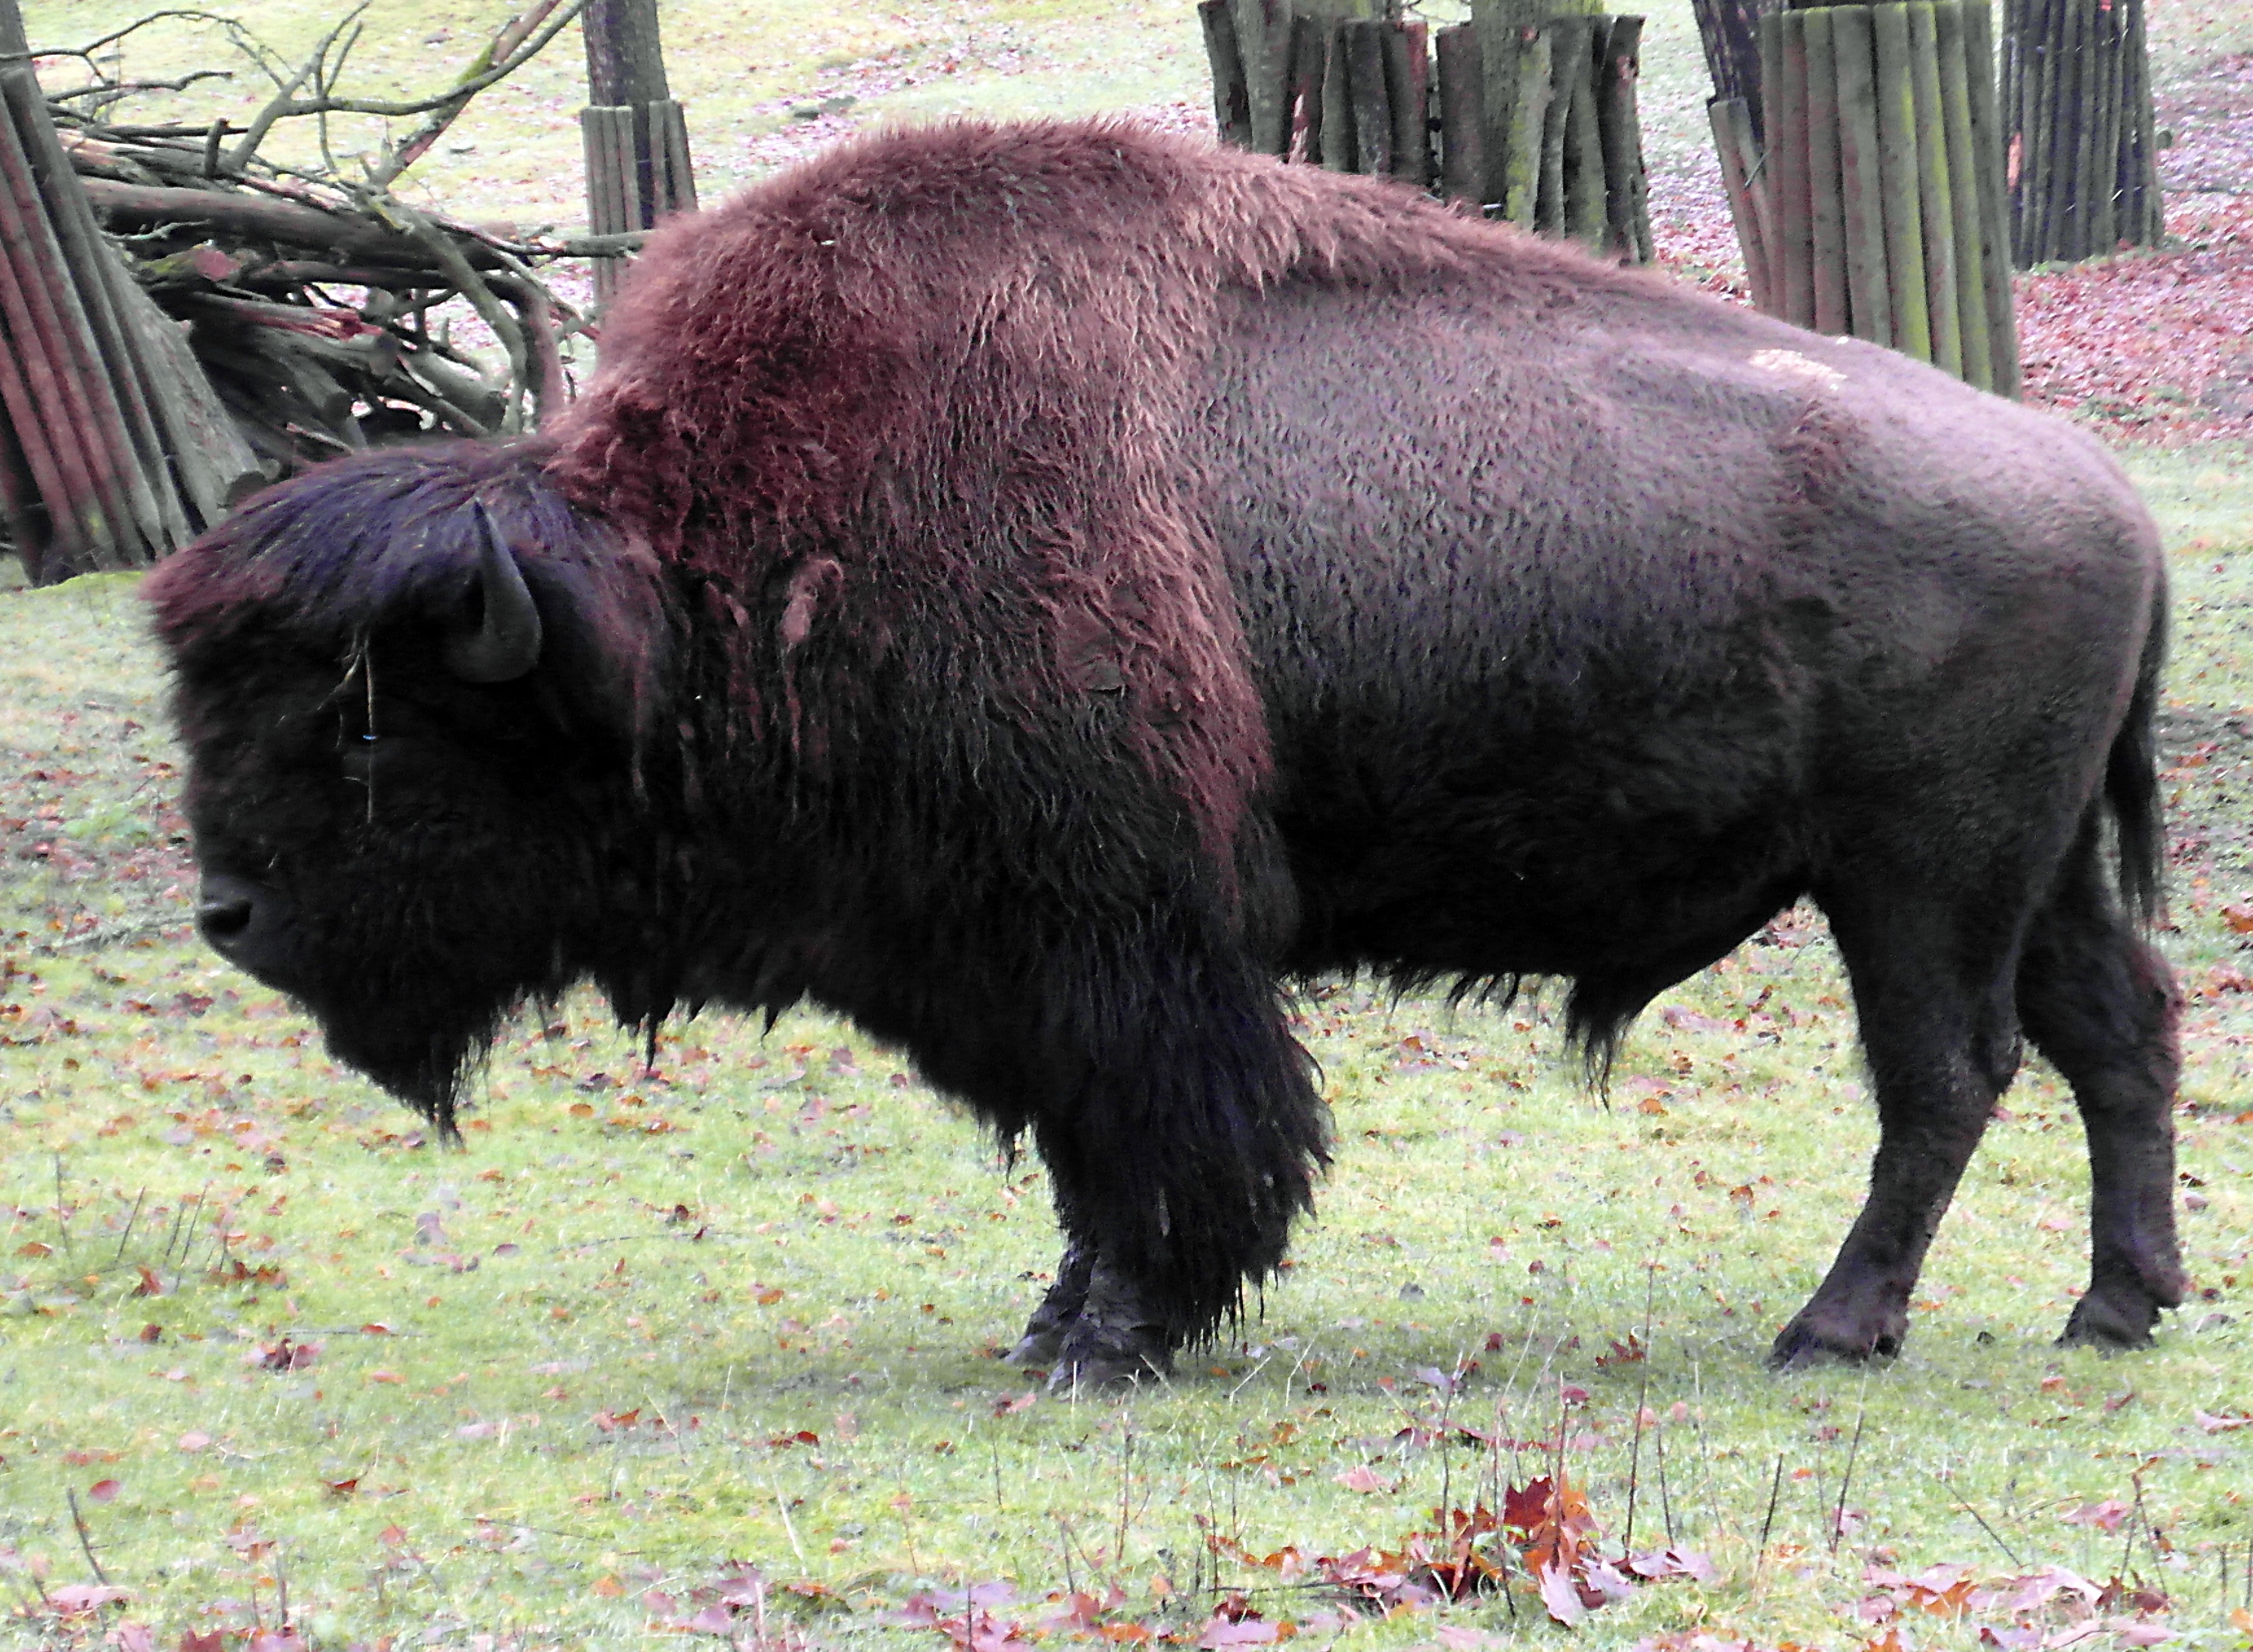
winter, pasture, grazing, mammal, fauna, bull, vertebrate, massive, bison, yak, horns, buffalo, wildlife park, wisent, cattle like mammal, cow goat family, muskox